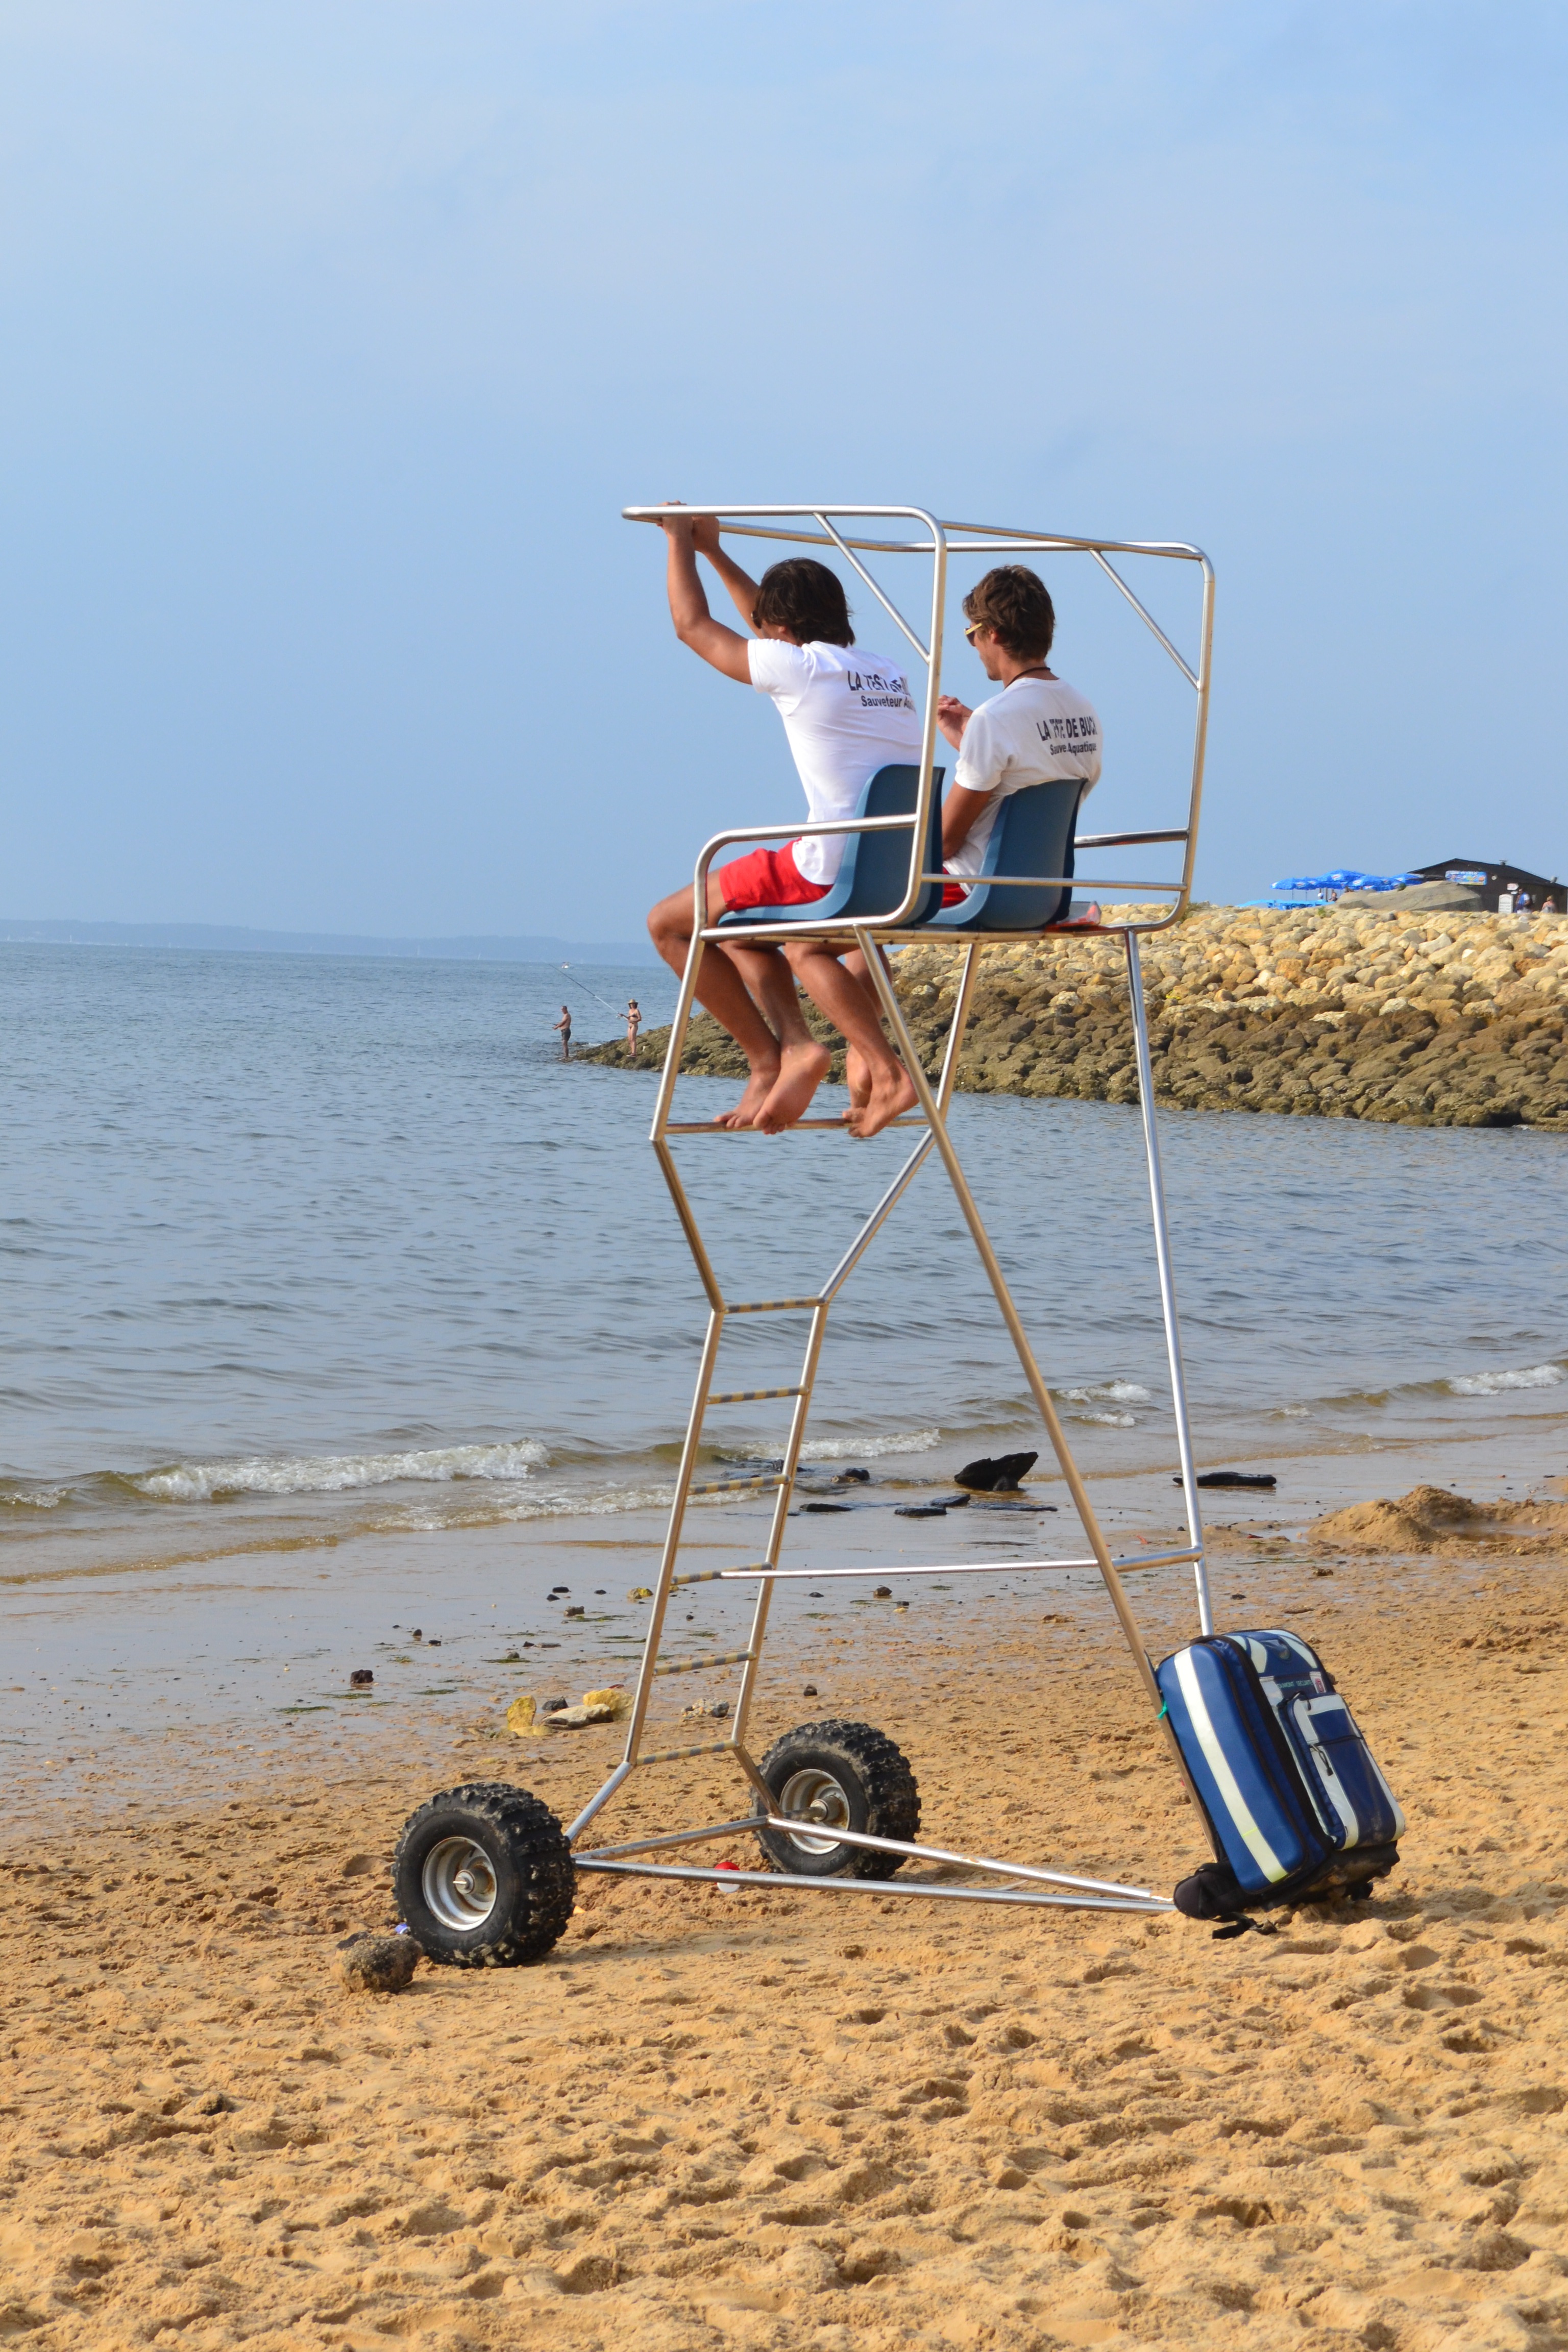
beach, sea, coast, sand, ocean, shore, wind, vacation, paddle, vehicle, sailing, body of water, windsurfing, rescuer, rescue service, tower rescue